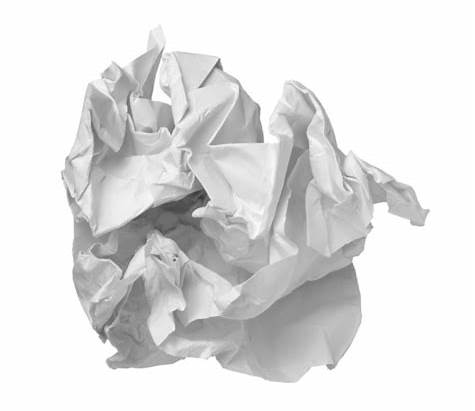
Waste category: paper